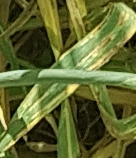
Label: Wheat___Yellow_Rust